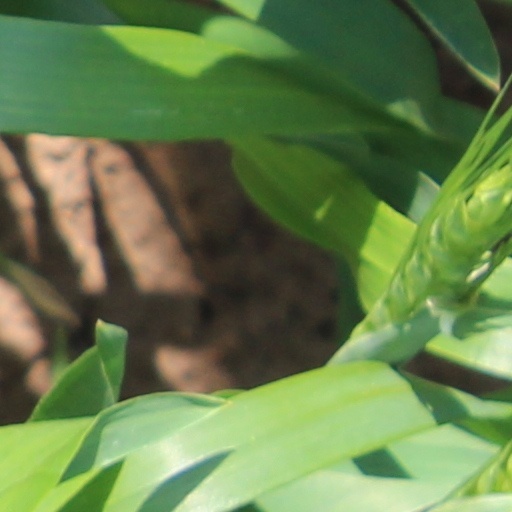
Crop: wheat